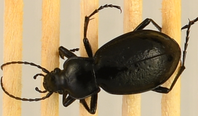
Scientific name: Carabus taedatus
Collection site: Niwot Ridge NEON (NIWO), plot NIWO_013